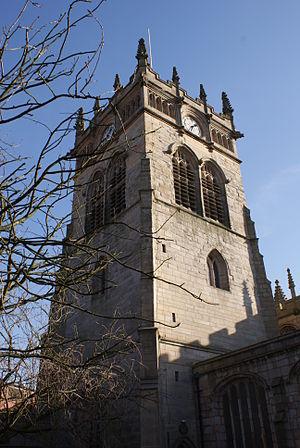
Wigan est une ville située dans le Grand Manchester en Angleterre. Elle se trouve près de la rivière Douglas, à 21,4 kilomètres au sud de Preston, à 26,6 kilomètres au nord-ouest de Manchester et à 28 kilomètres au nord-est de Liverpool. Wigan est la plus grande ville du Metropolitan Borough of Wigan. C’est aussi son centre administratif. La ville de Wigan compte une population de 81 203 habitants en 2001. La totalité du borough en compte 305 600.